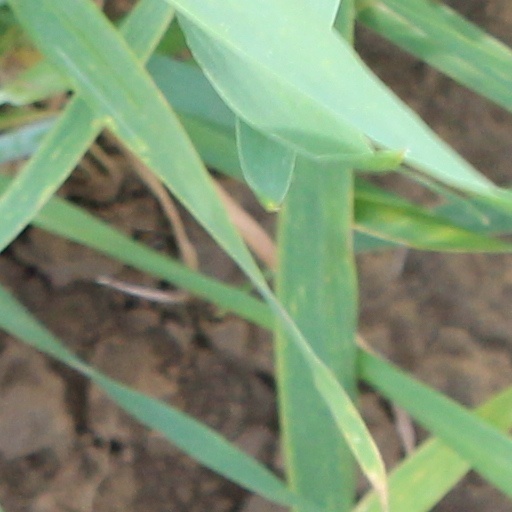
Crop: wheat